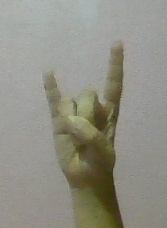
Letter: la